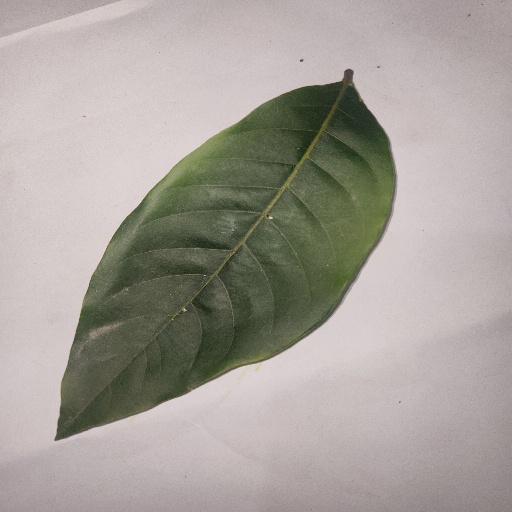
Species: HariTaki
Leaf condition: Healthy Leaf